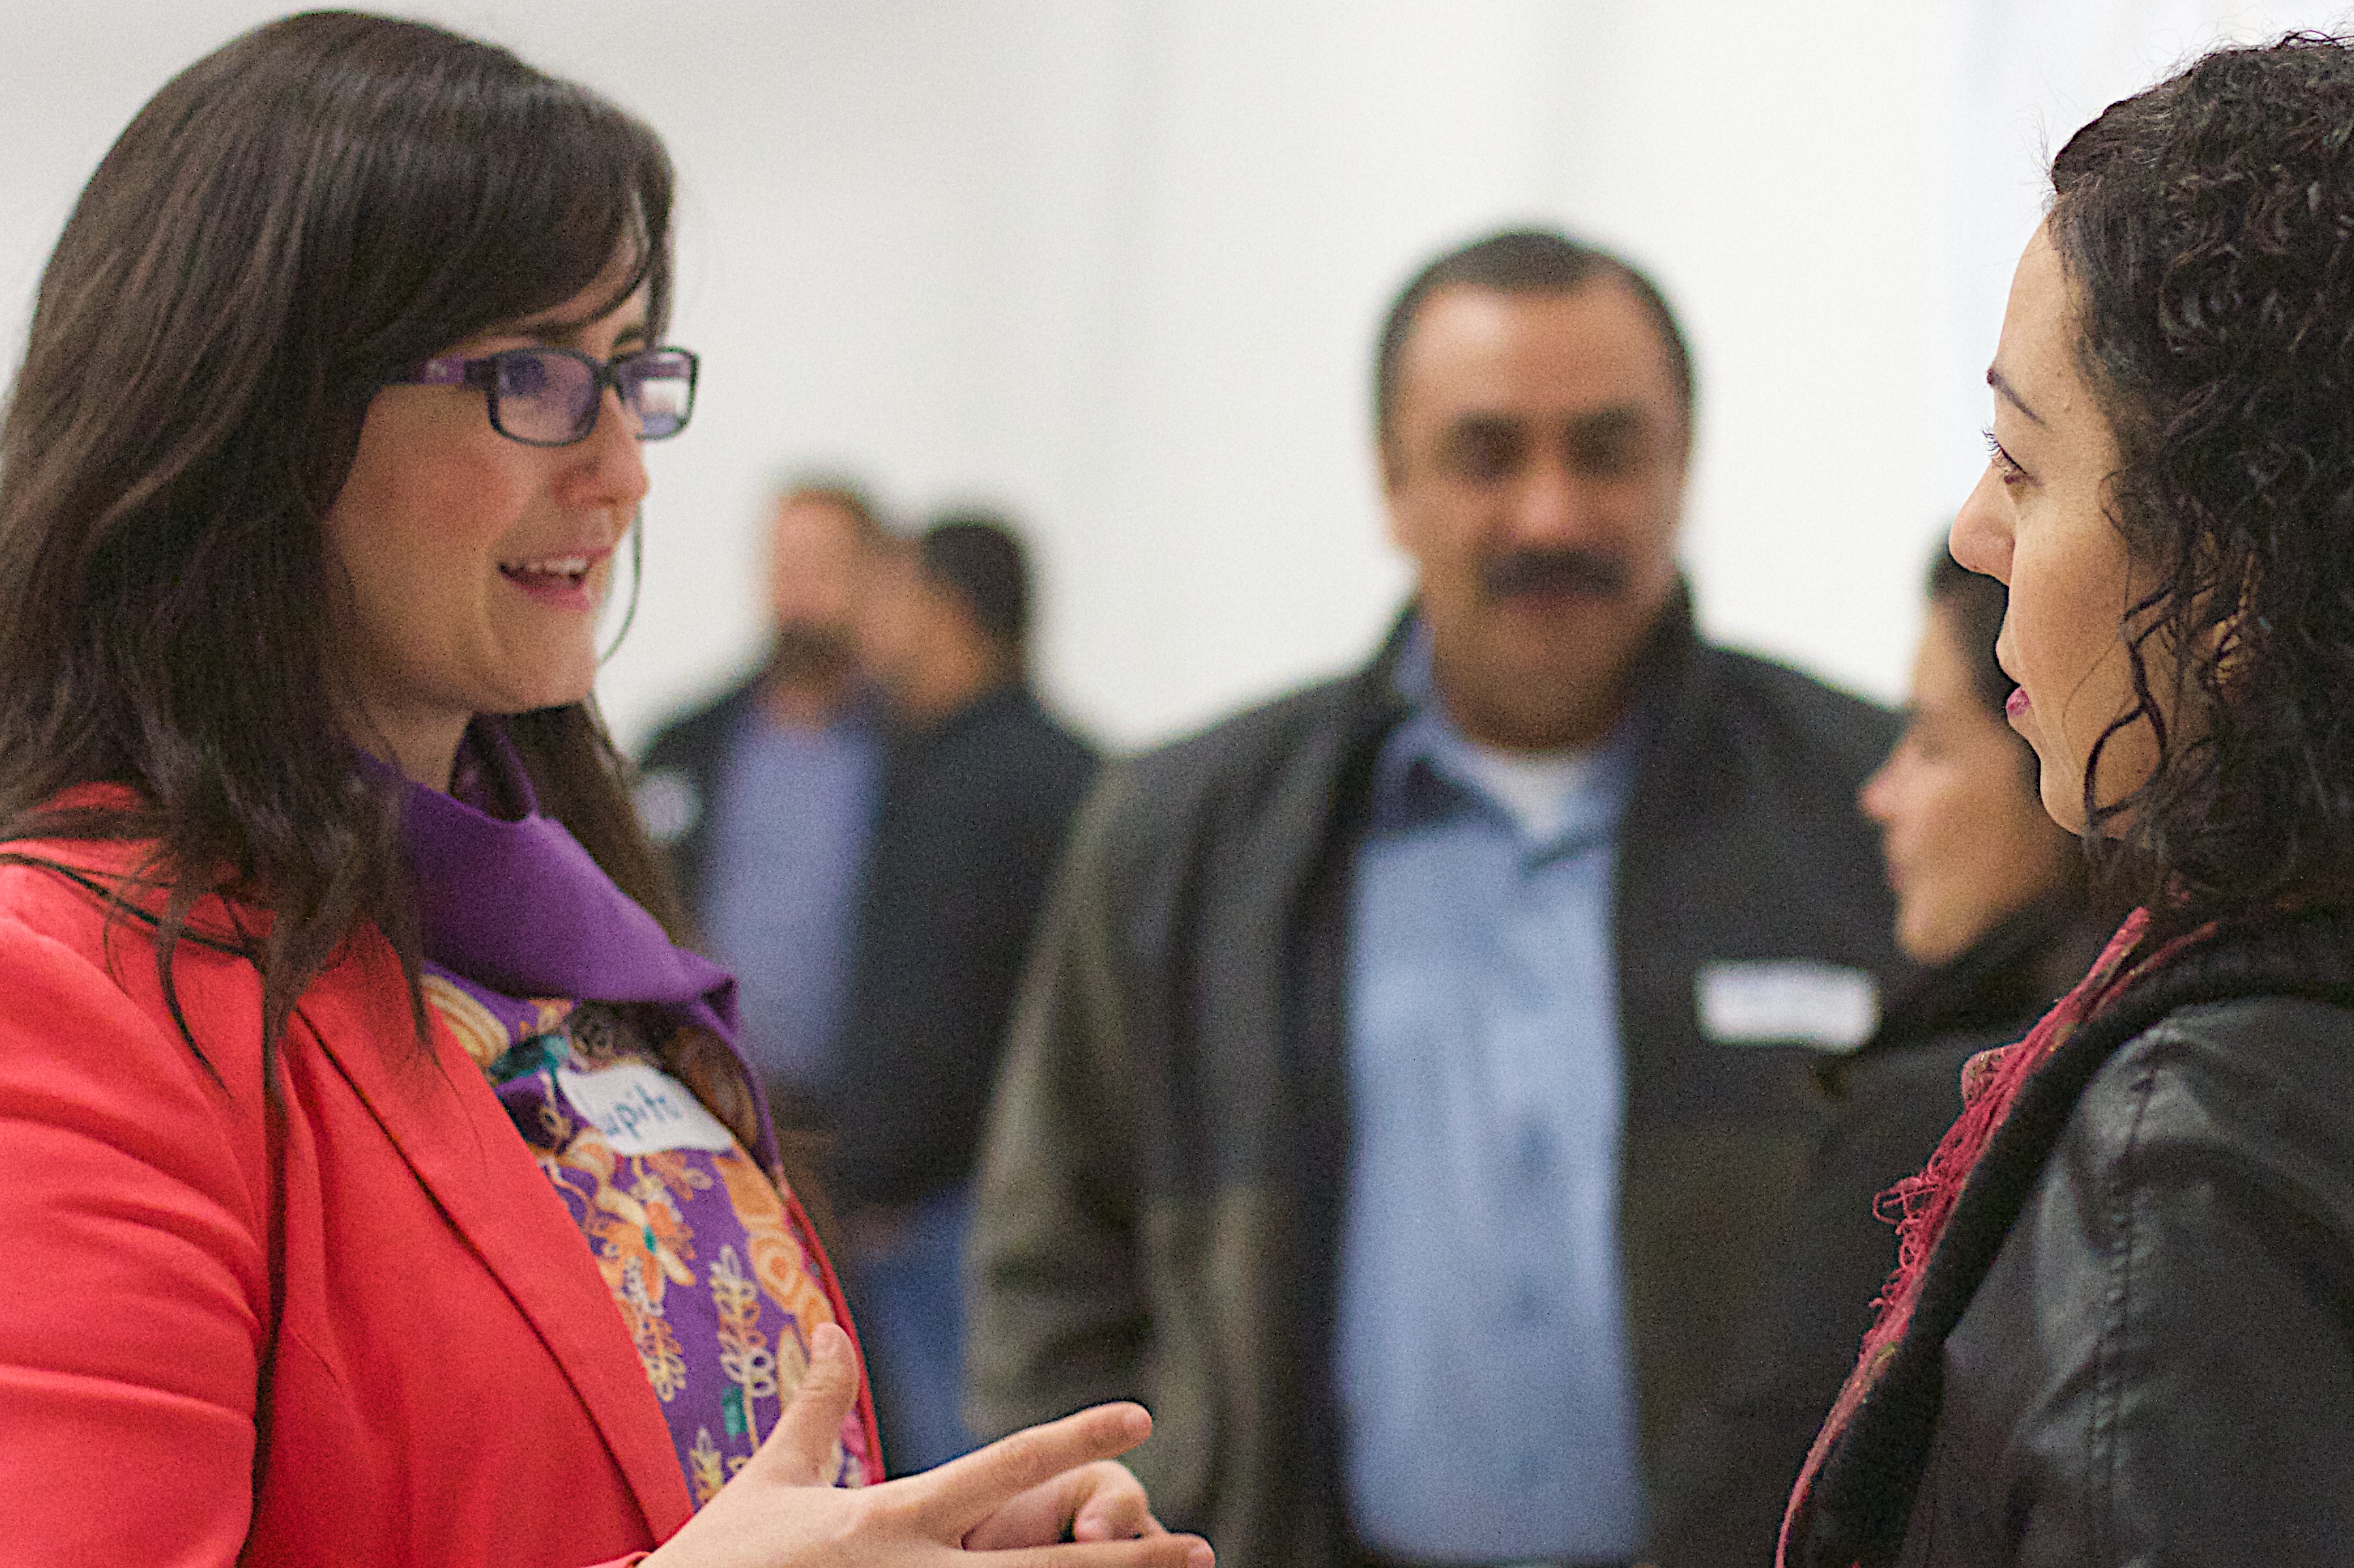
people, community, conversation, education, udgagora